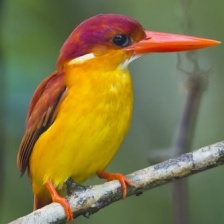
Species: RUFOUS KINGFISHER
Scientific name: CHLOROCERYLE INDA